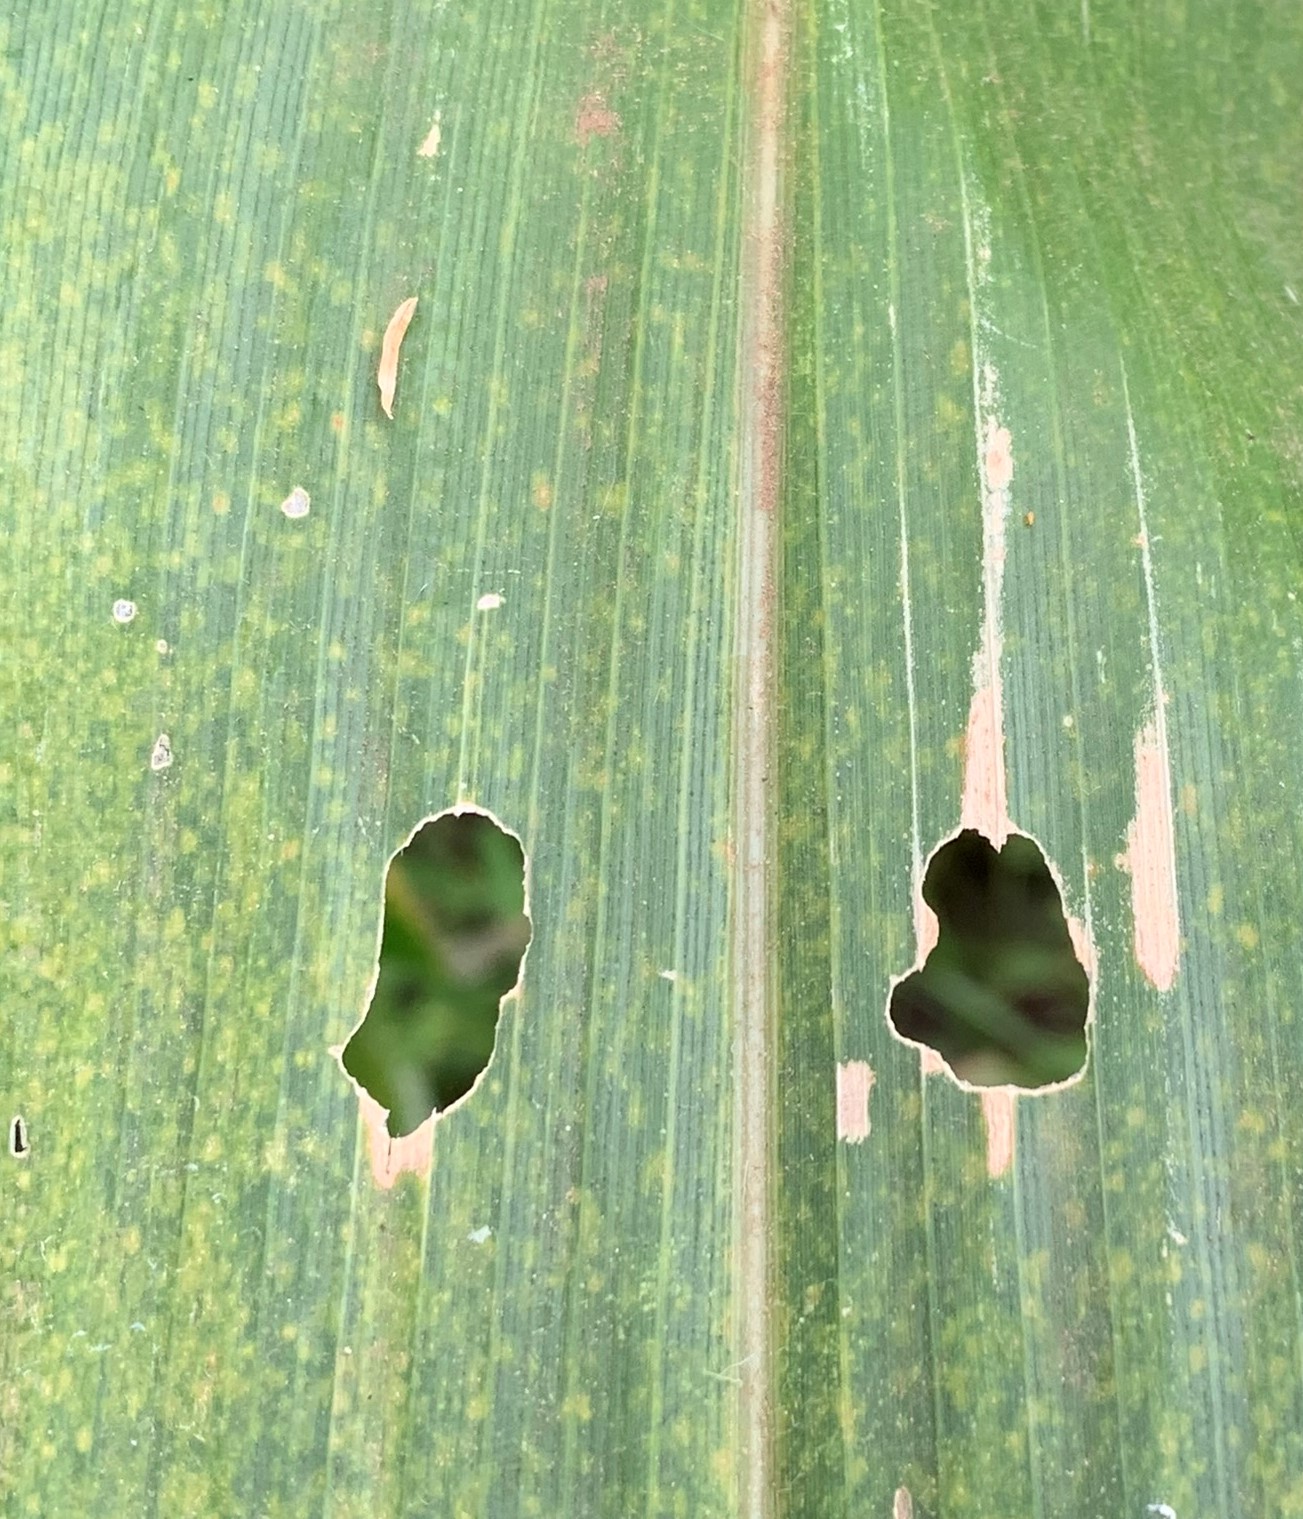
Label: MLN